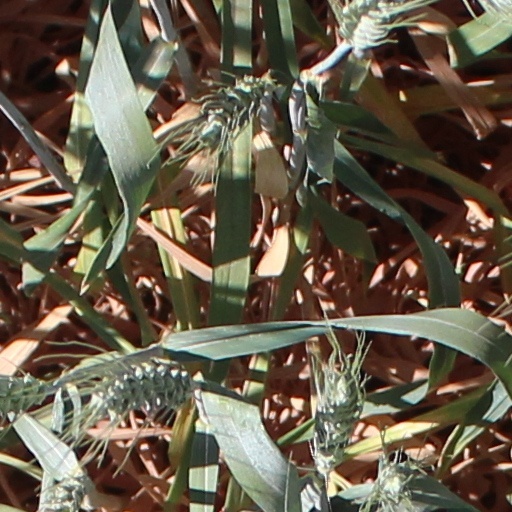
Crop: wheat